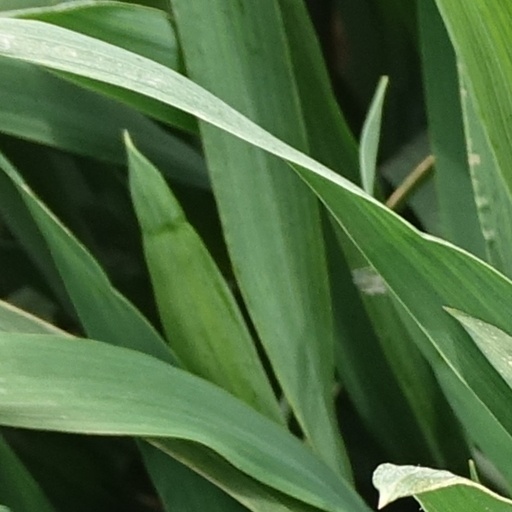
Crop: wheat